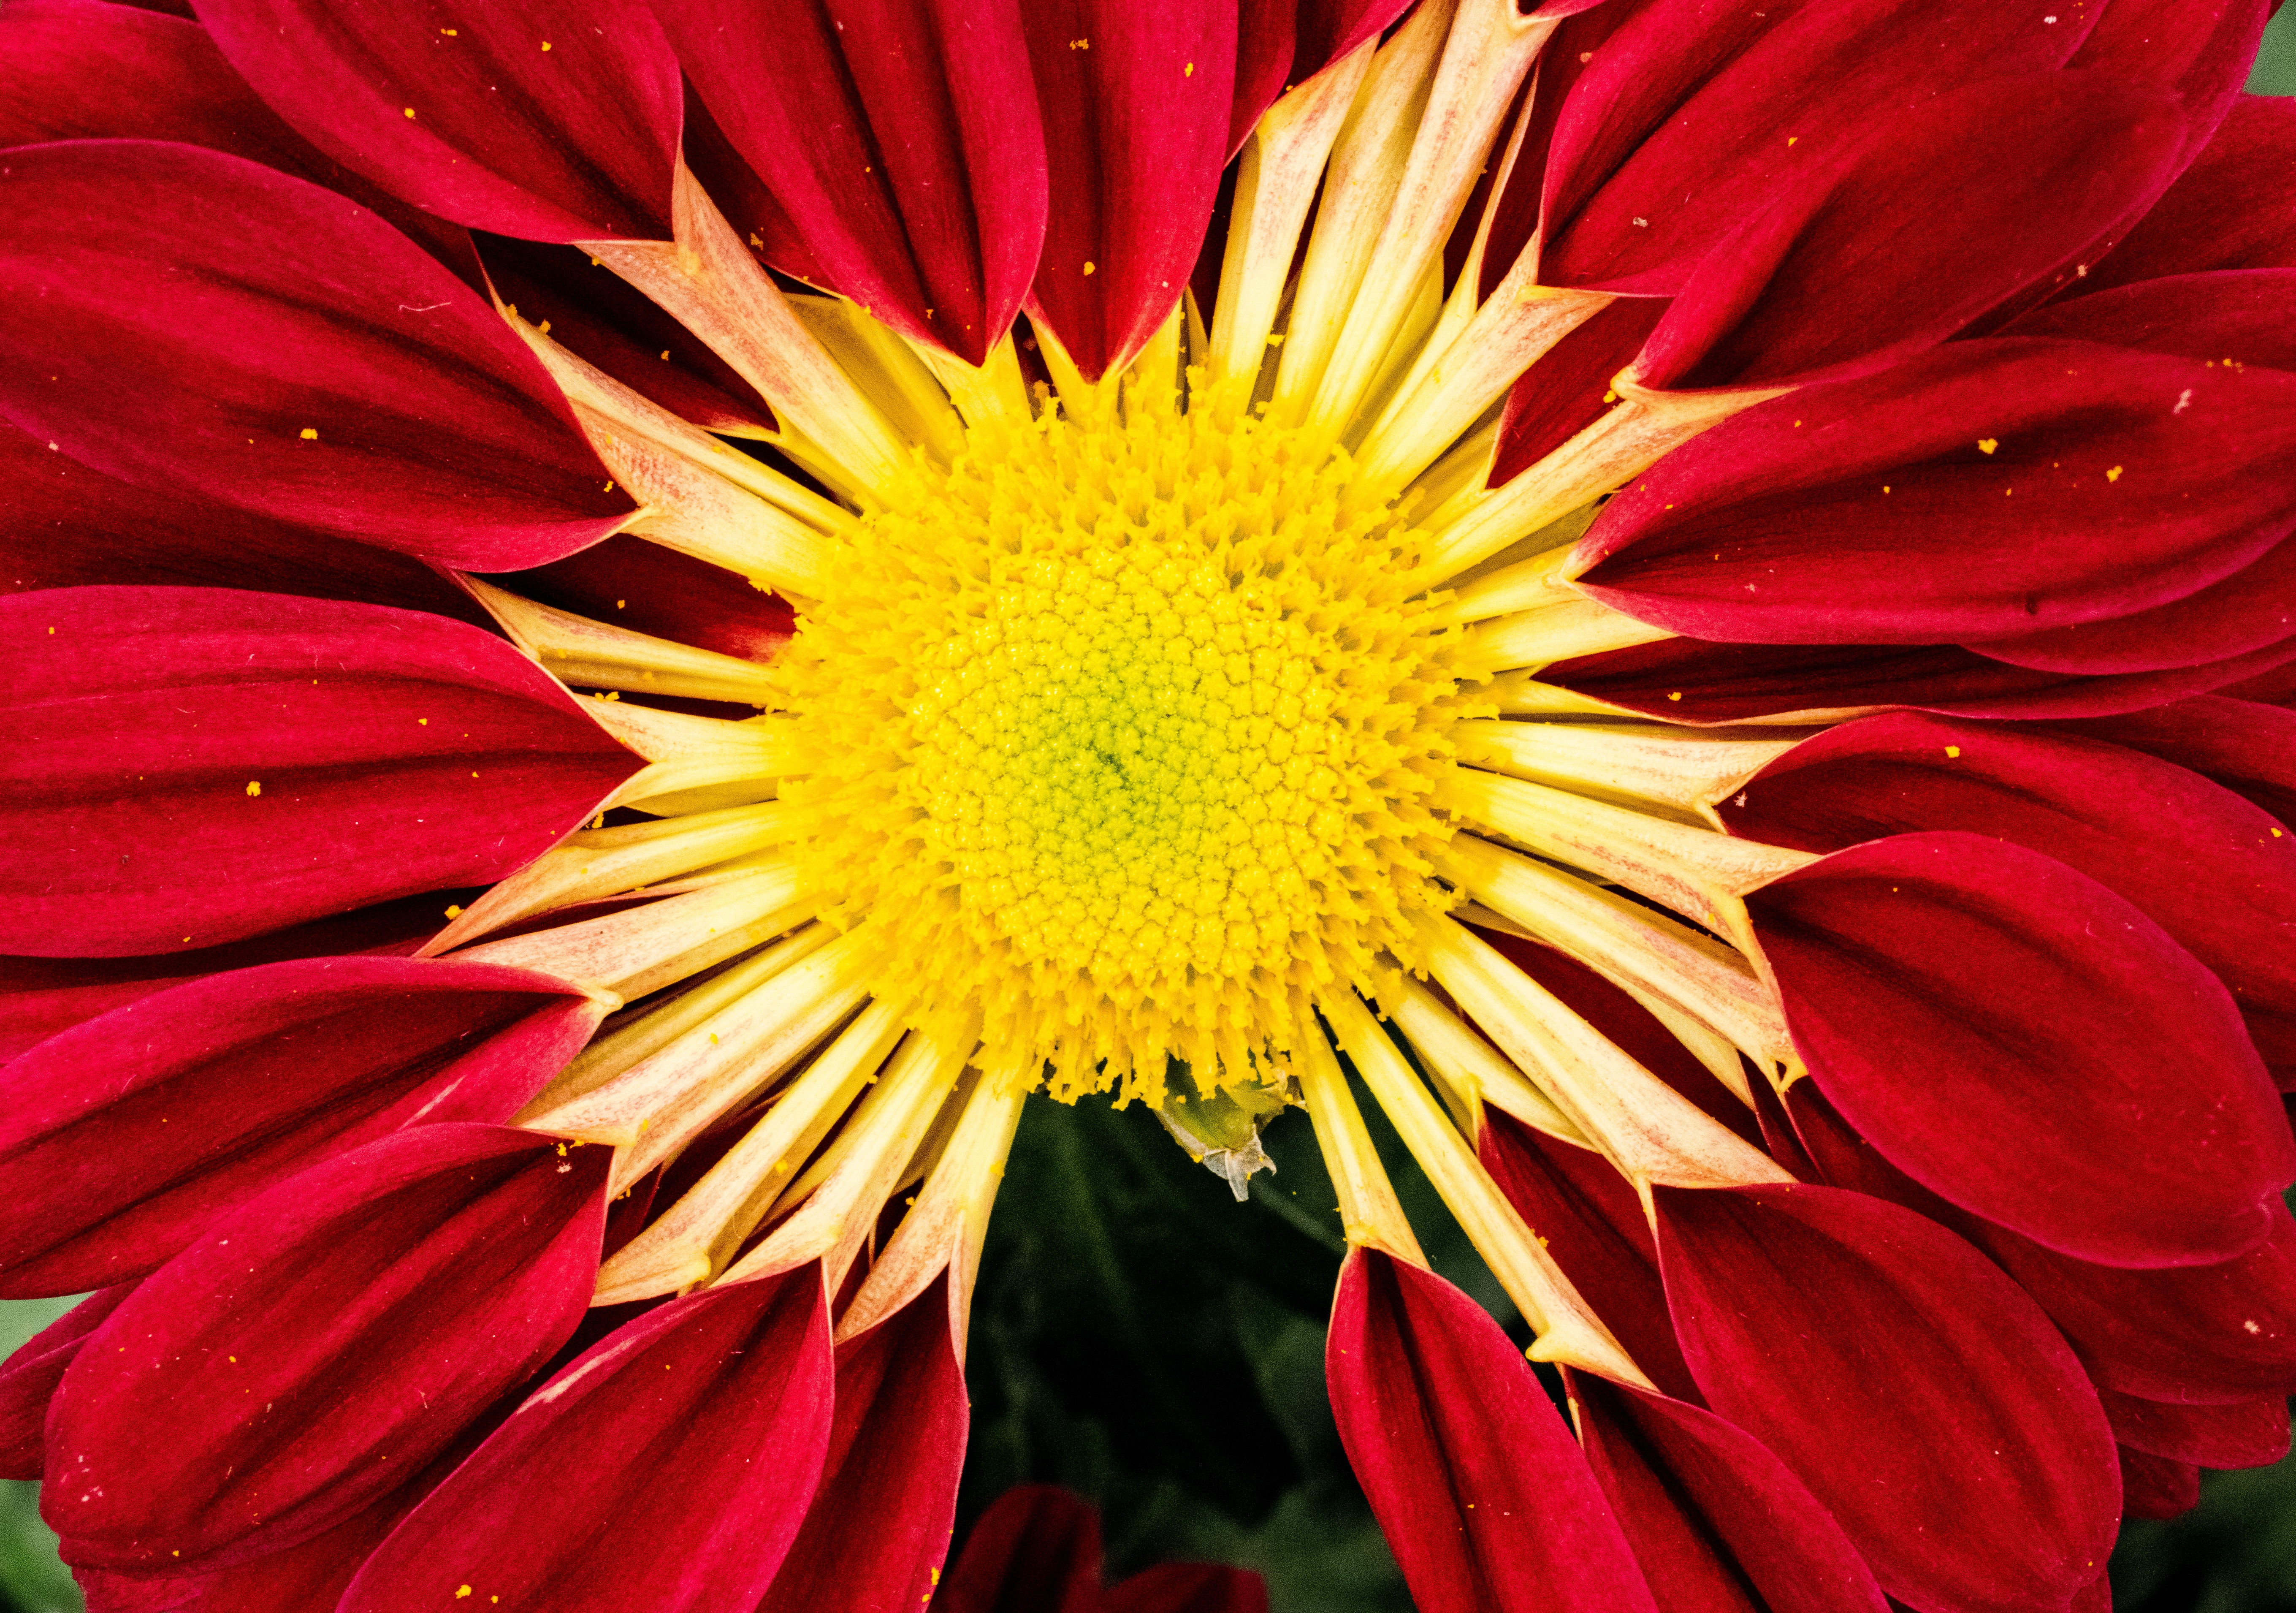
flower, flowering plant, barberton daisy, petal, red, yellow, gerbera, gazania, plant, close up, macro photography, botany, cut flowers, annual plant, pollen, daisy family, daisy, aster, wildflower, asterales, ice plant family, floristry, sunflower, perennial plant, chrysanths, herbaceous plant, floral design